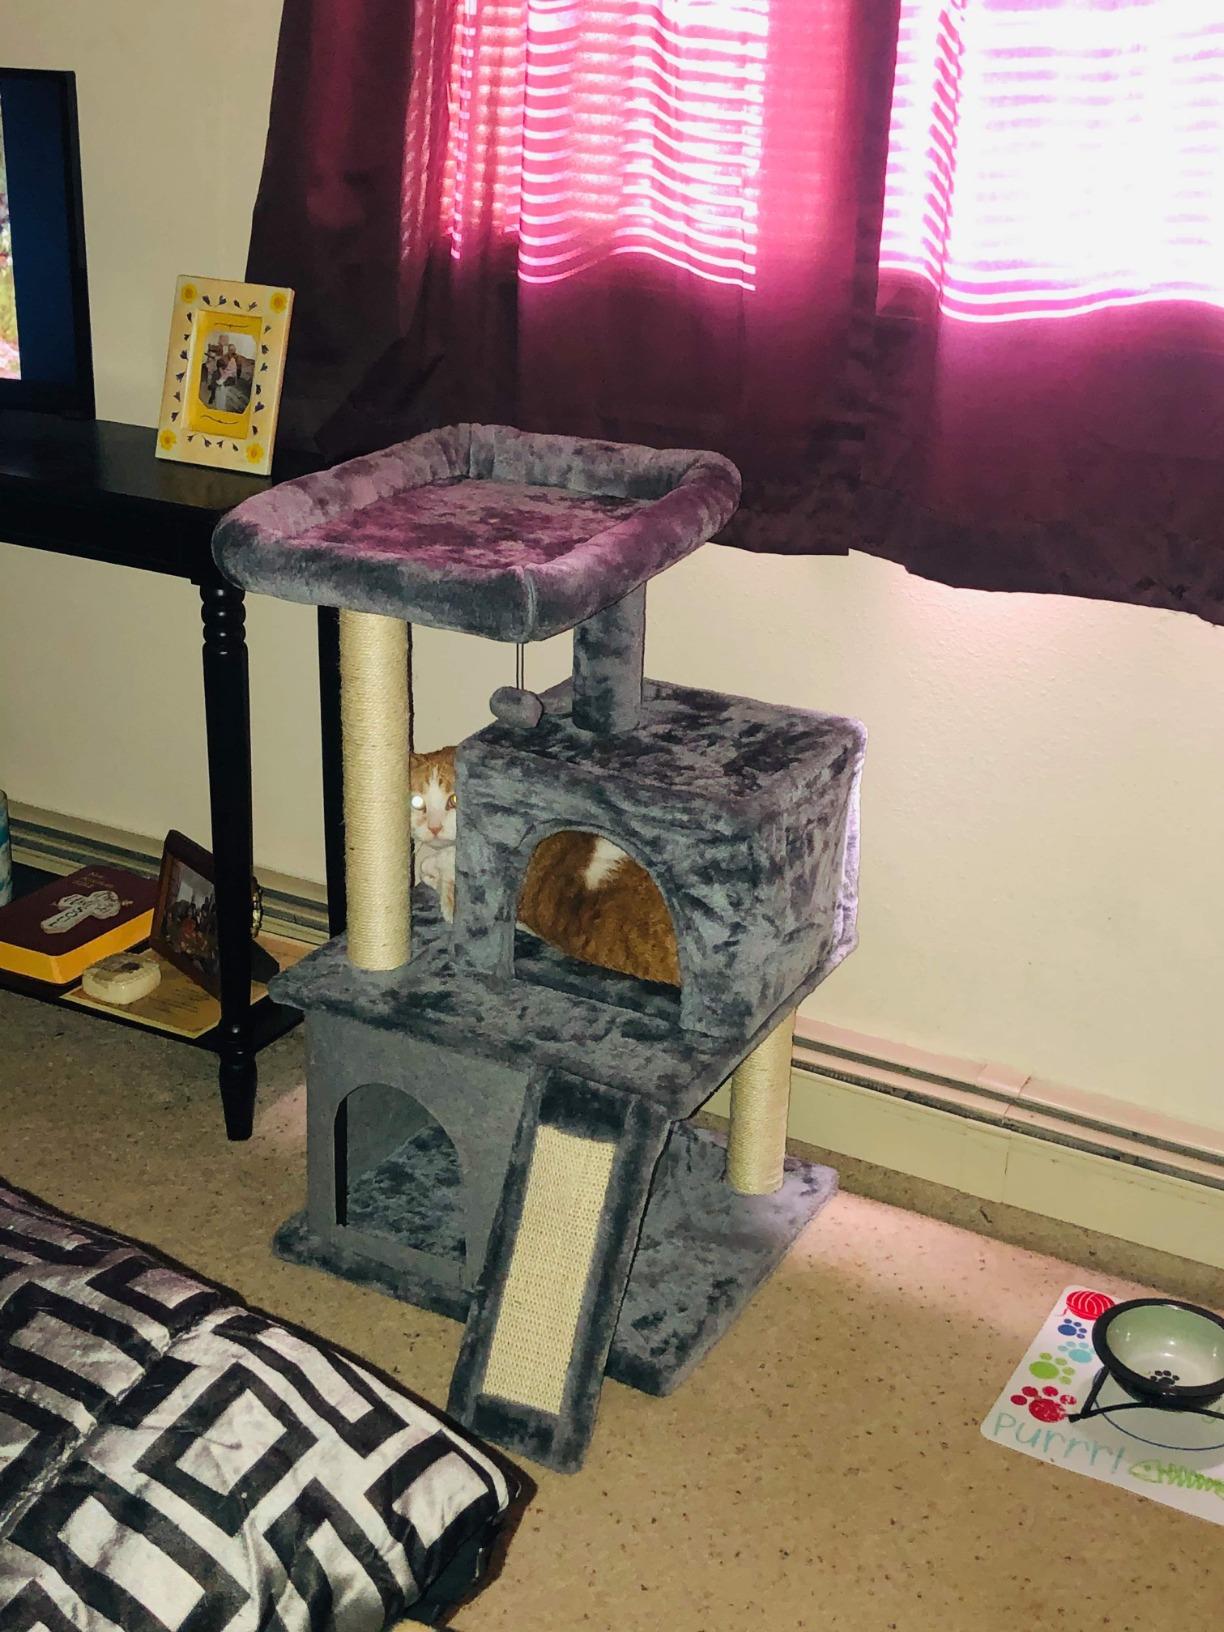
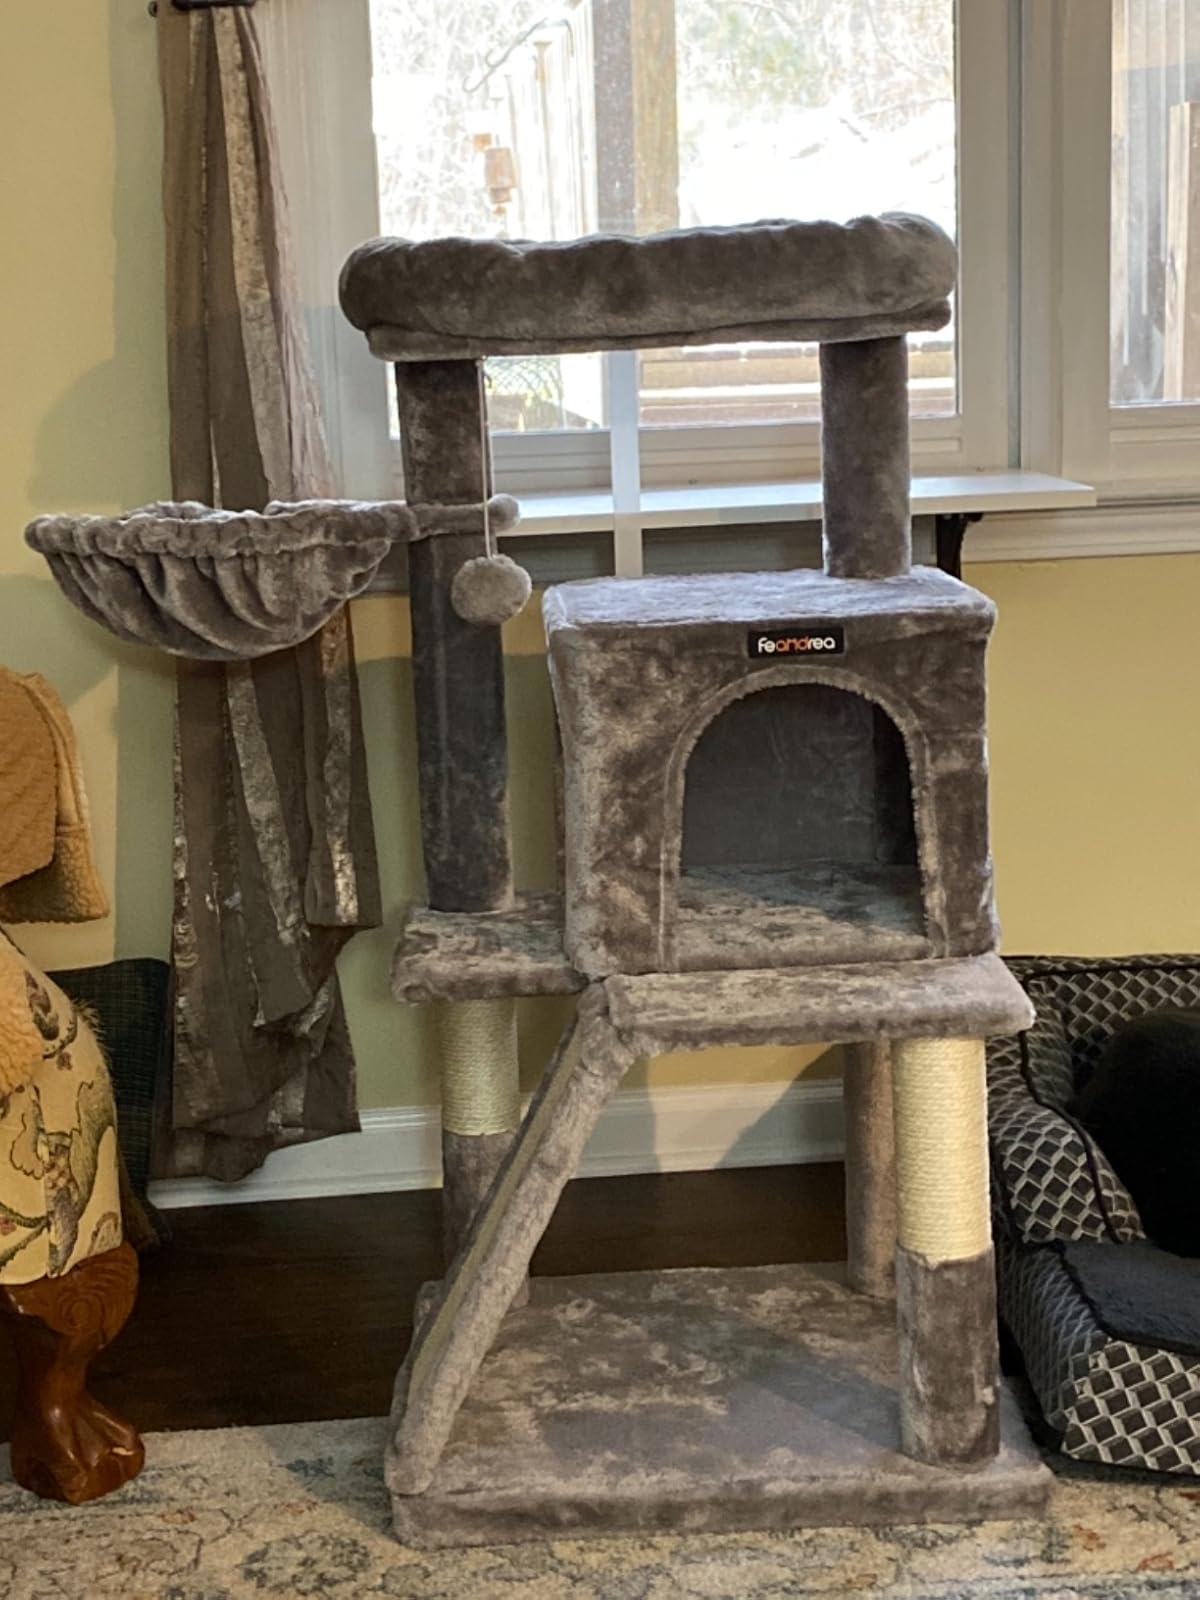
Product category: items_cat tree
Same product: no